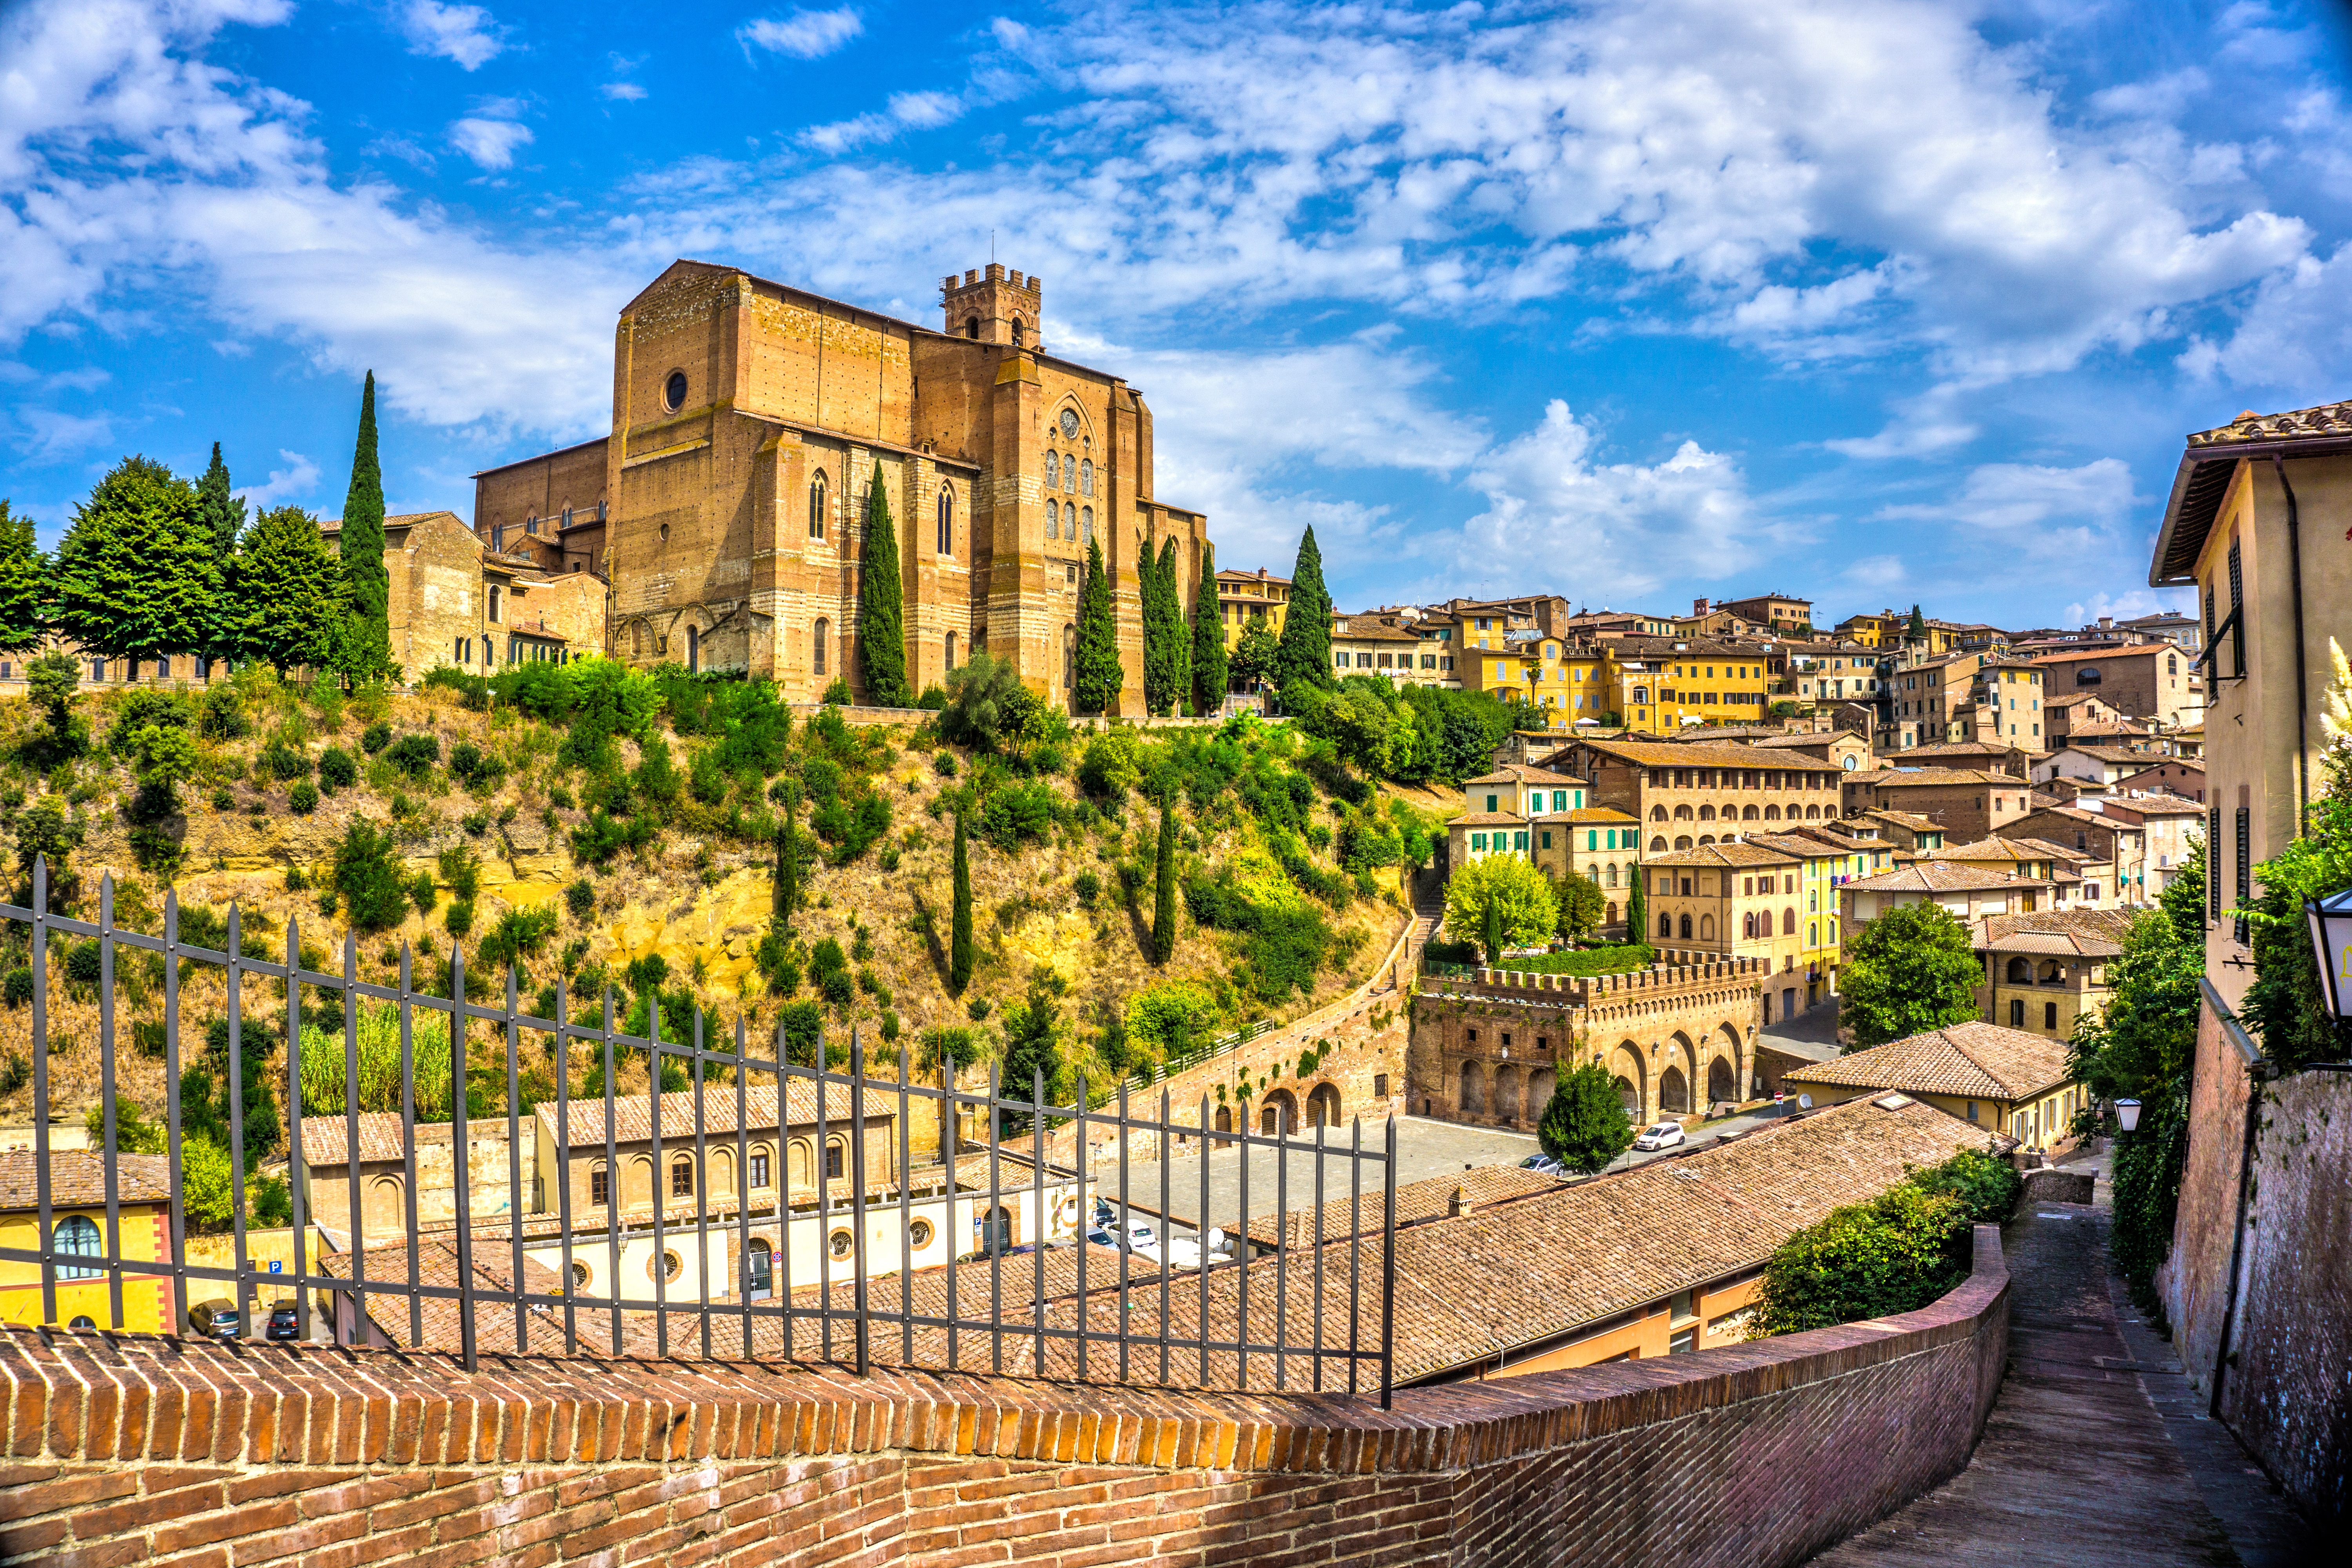
architecture, town, building, palace, city, river, cityscape, panorama, summer, vacation, travel, village, landmark, italy, tuscany, church, tourism, waterway, old town, renaissance, estate, dom, historically, siena, urban area, ancient history, human settlement